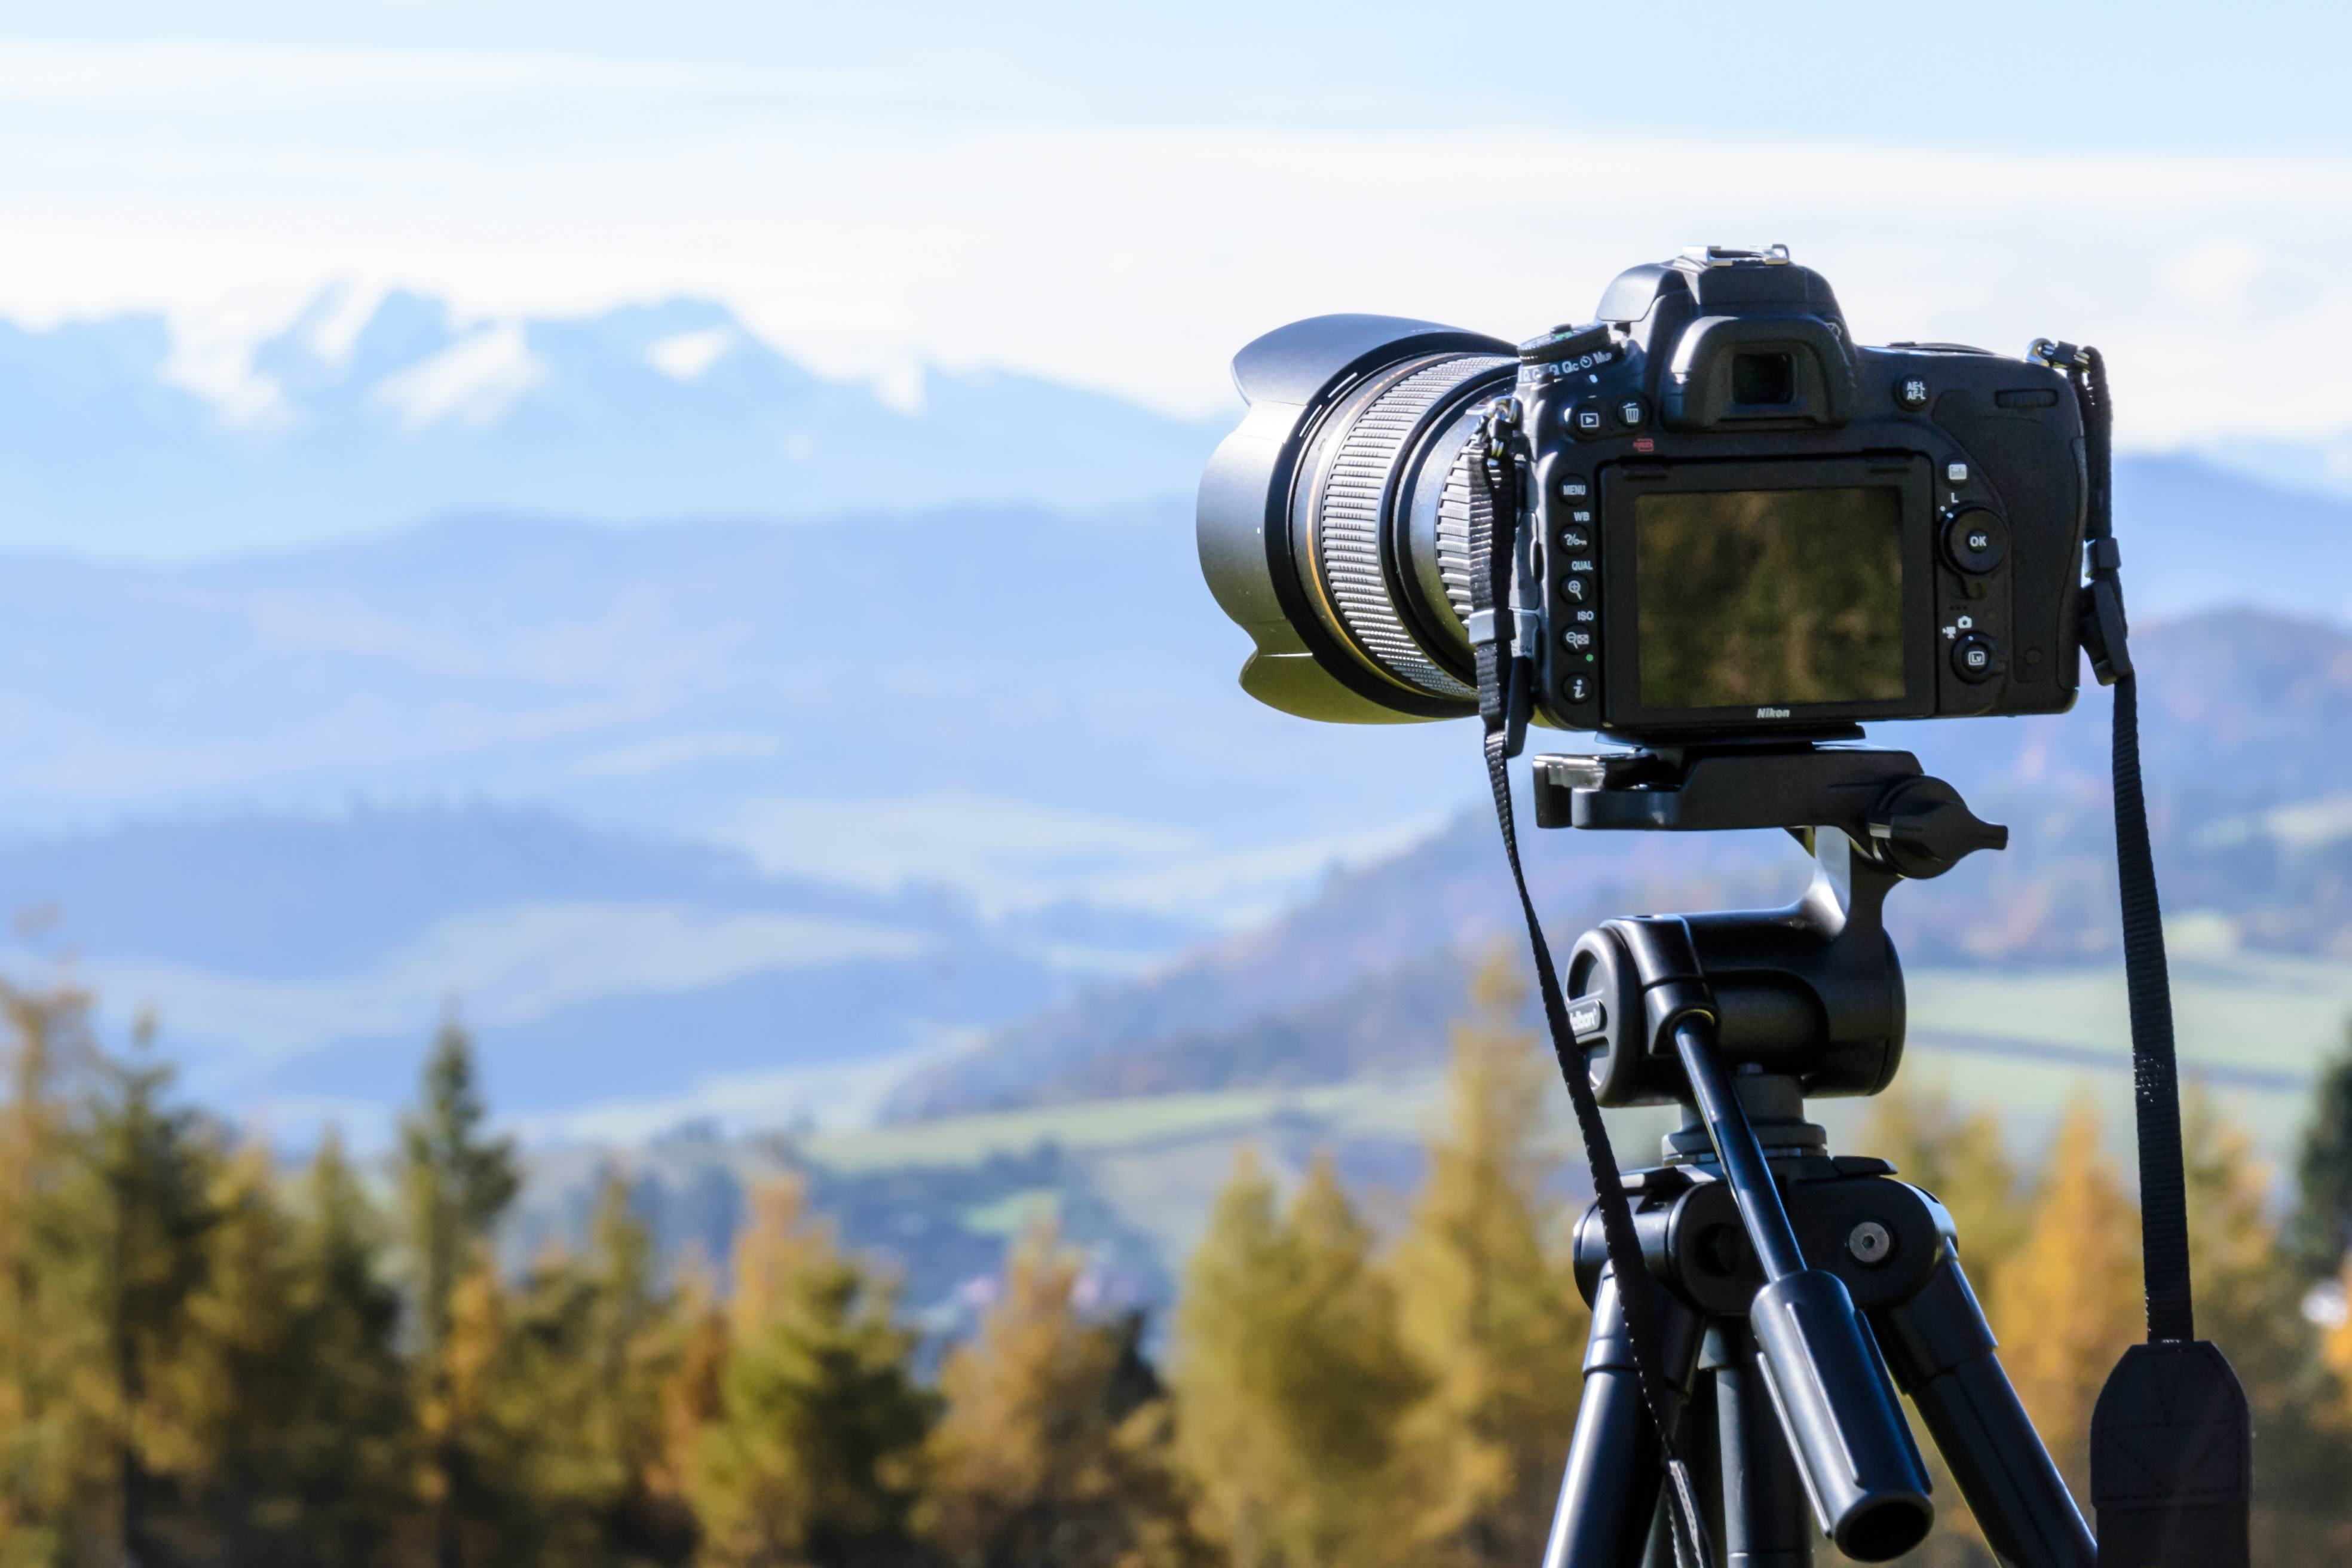
landscape, mountain, camera, photography, bicycle, dslr, vehicle, taking photo, tripod